Lanzhou

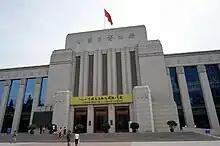
Gansu Provincial Museum

The city is located in a narrow and curved river valley with surrounding mountains causing it to be hemmed in blocking a free flow of air. According to the National Environmental Analysis released by Tsinghua University and The Asian Development Bank in January 2013, Lanzhou was among the ten most air-polluted cities in the world. Air quality reportedly was so poor that at times one could not see Lanshan, the mountain rising up along the south side of the city. Lanzhou is also the home of many factories, including some involved in petroleum processing, and suffers from large dust storms kicked up from the Gobi Desert, especially in the winter and spring. In 2011, using Chinese statistics, the World Health Organization reported that Lanzhou had the worst air quality among eleven western Chinese cities. Its annual mean PM10 μg/m of 150 is 7 times the safe level established by the World Health Organization. It was worse than Beijing with its reading of 121.